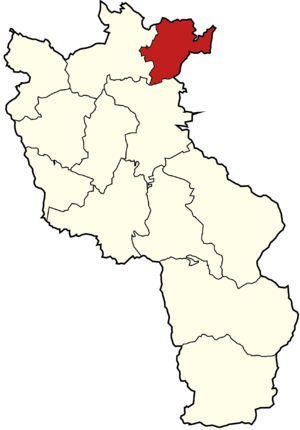
La gmina de Chybie est une commune rurale de la voïvodie de Silésie et du powiat de Cieszyn. Elle s'étend sur 31,8 km² et comptait 9 365 habitants en 2010. Son siège est le village de Chybie.